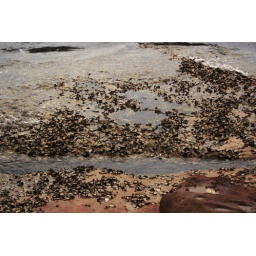
This natural cut in the rocks was used as a fish trap. Sydney rock oysters too!